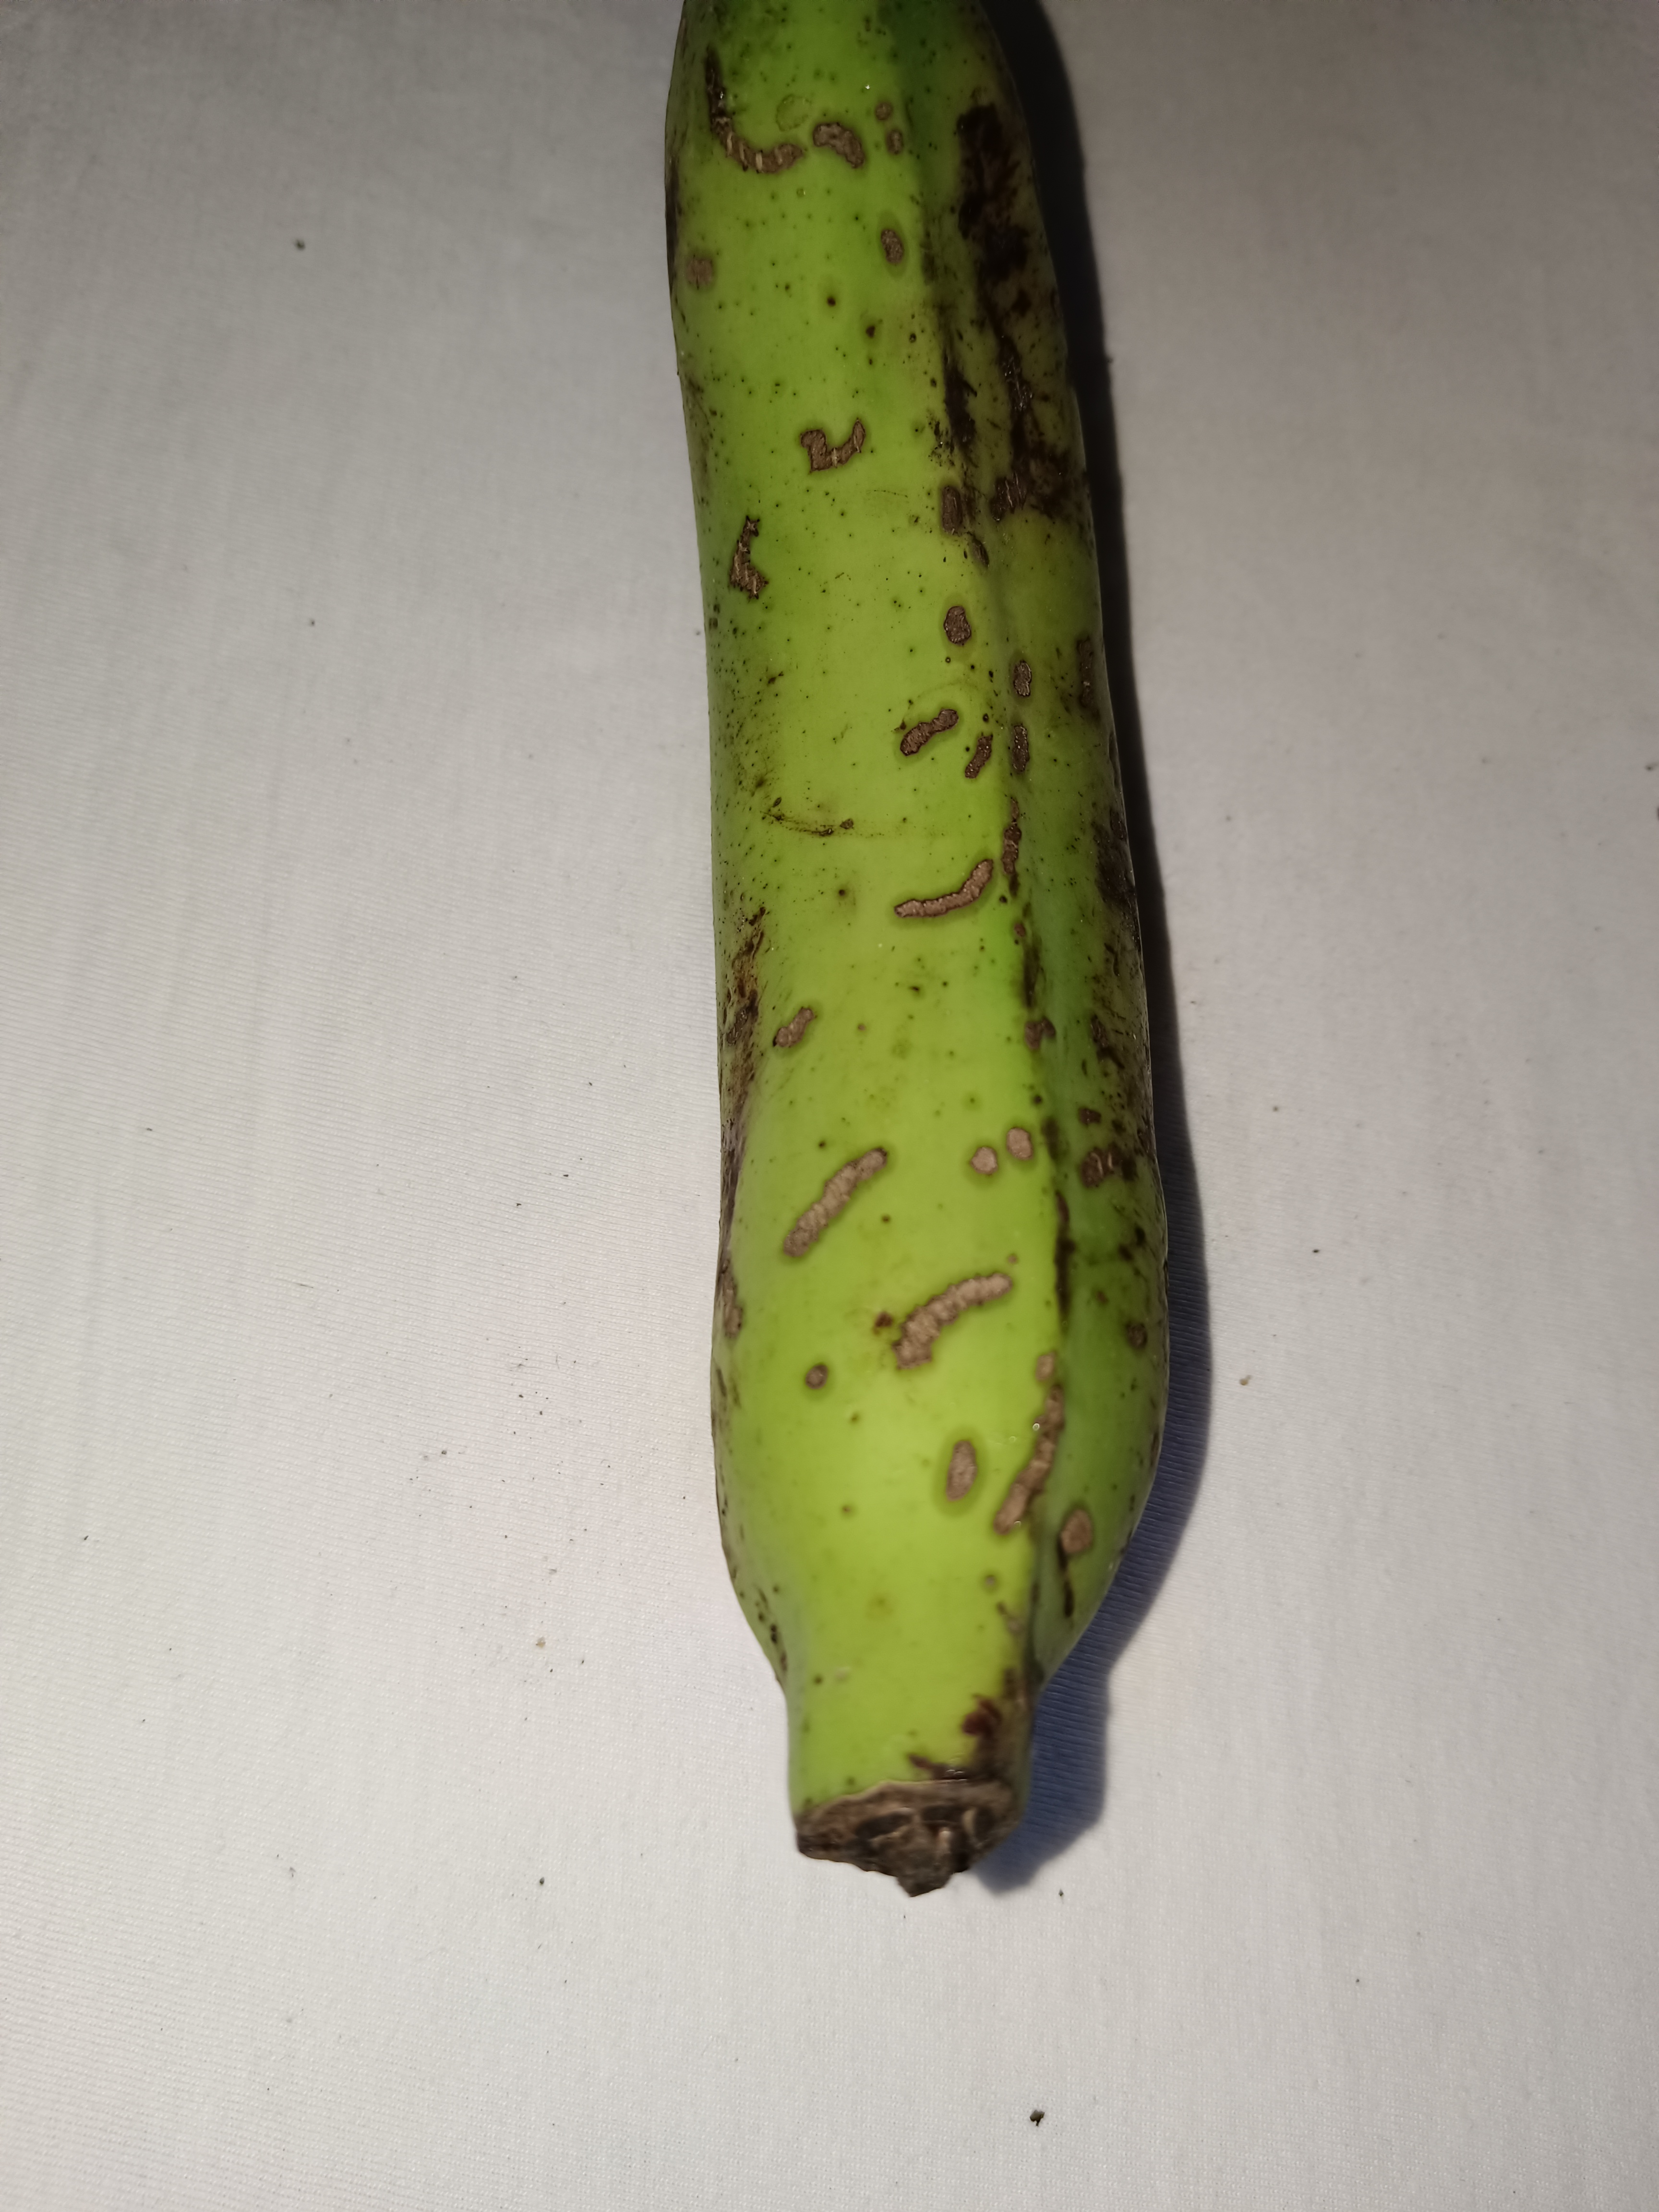
Banana variety: Shagor